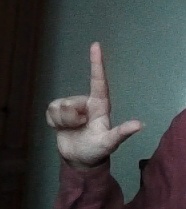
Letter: laam